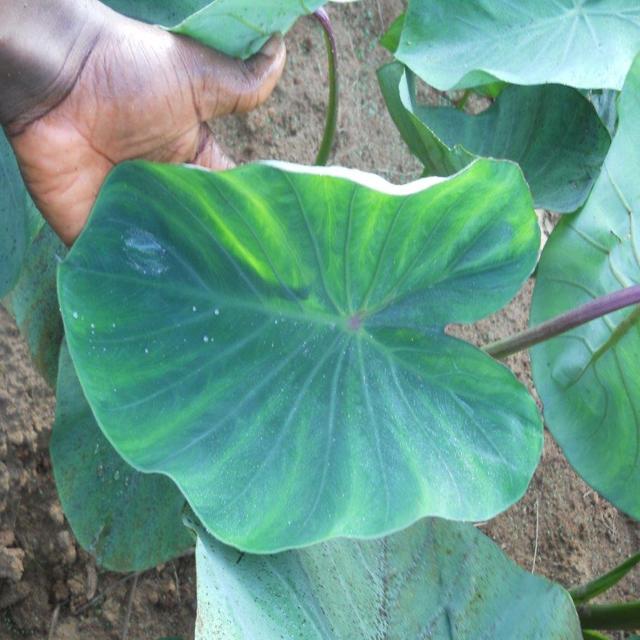
Label: Healthy